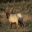
Label: deer